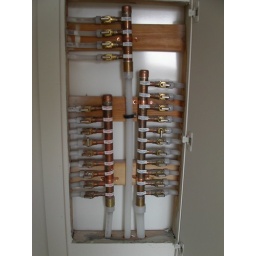
The &amp;quot;maniblock&amp;quot; -- like a circuit box for all of the hot, cold, and soft water connections in the house.